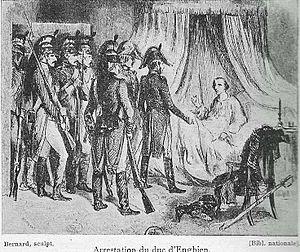
Arrestation du duc en sa maison d' Ettenheim. Gravure du XIXe siècle.
L'affaire du duc d'Enghien recouvre l'enlèvement, le jugement et enfin l'exécution dans les fossés du château de Vincennes le 21 mars 1804, de Louis Antoine de Bourbon-Condé, duc d’Enghien, petit-fils du prince de Condé, à la suite d'une opération de la police secrète dirigée par Savary et menée par le général Ordener.